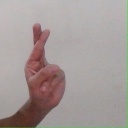
अक्षर: र